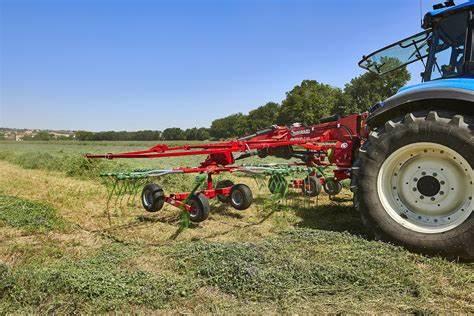
Trekta linakata nyasi ndani ya shamba kwa ajili ya maandalizi ya kulima, miti mingi imestawi vizuri imezunguka eneo hilo, hali inayoashiria mazingira safi na hali ya hewa nzuri inayofaa kwa kilimo cha kisasa.